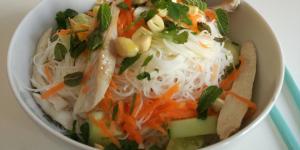
ensalada thai de noodles